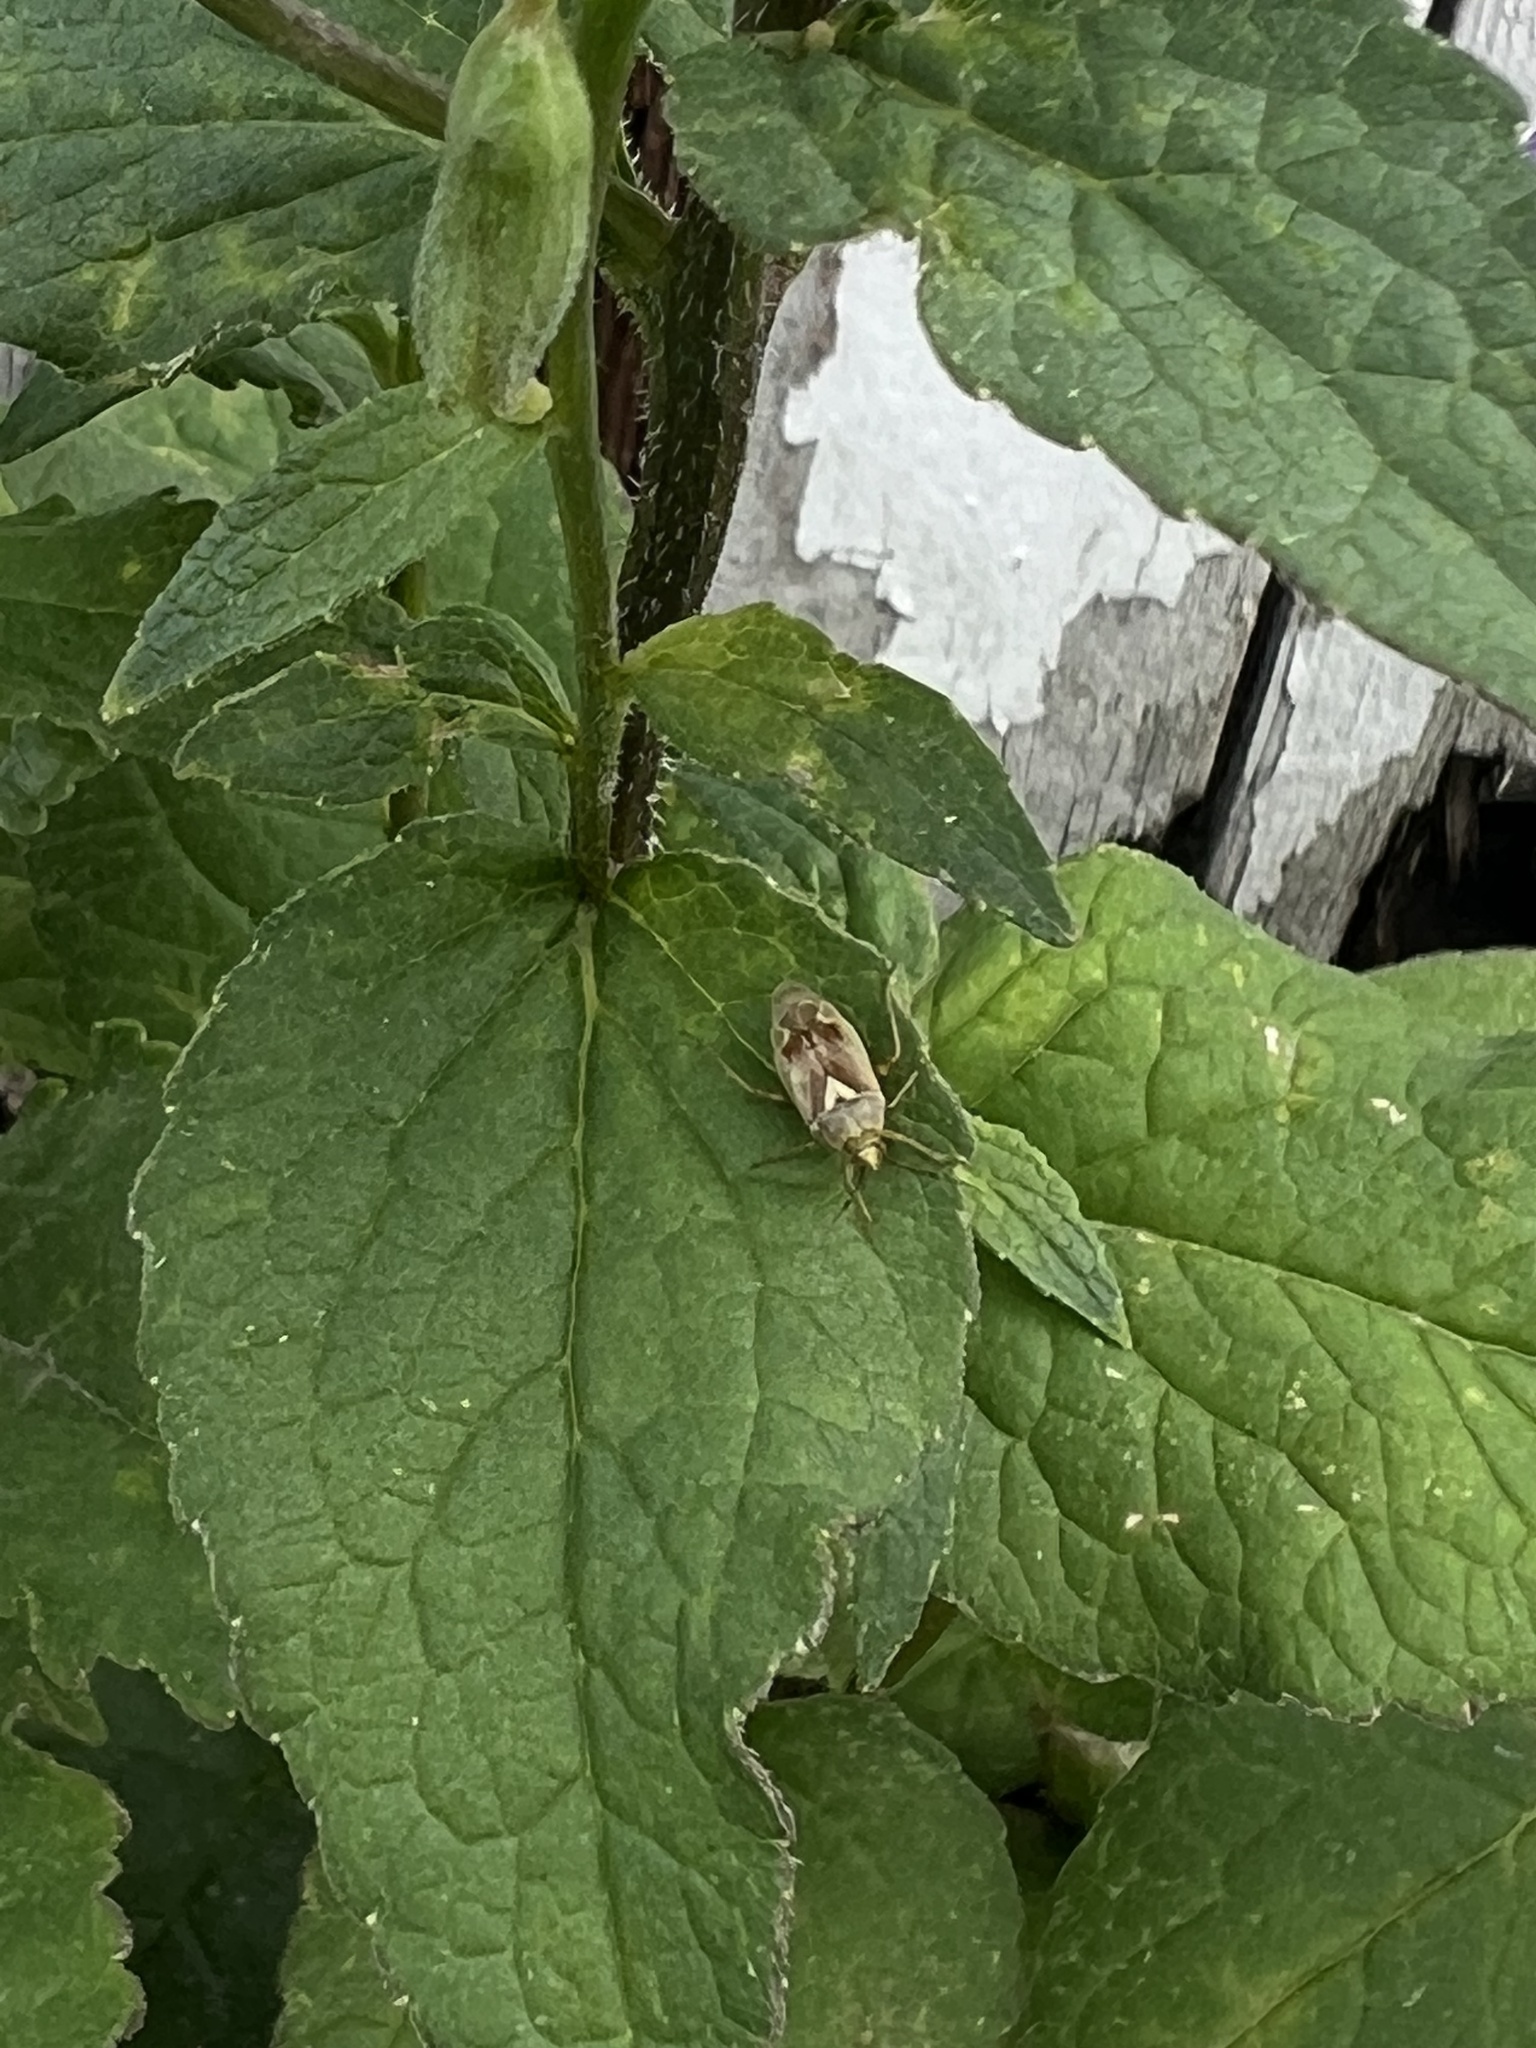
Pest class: lygus_bug